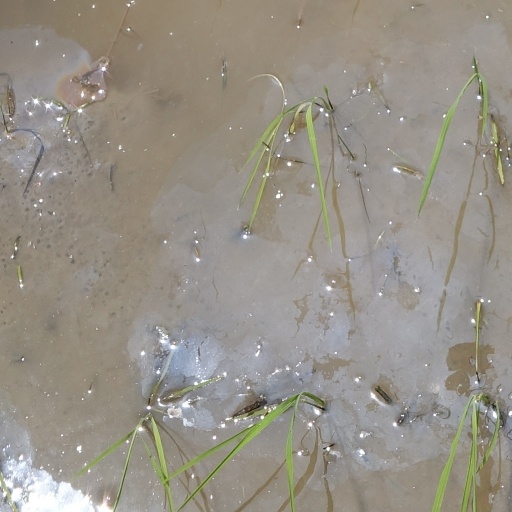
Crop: rice